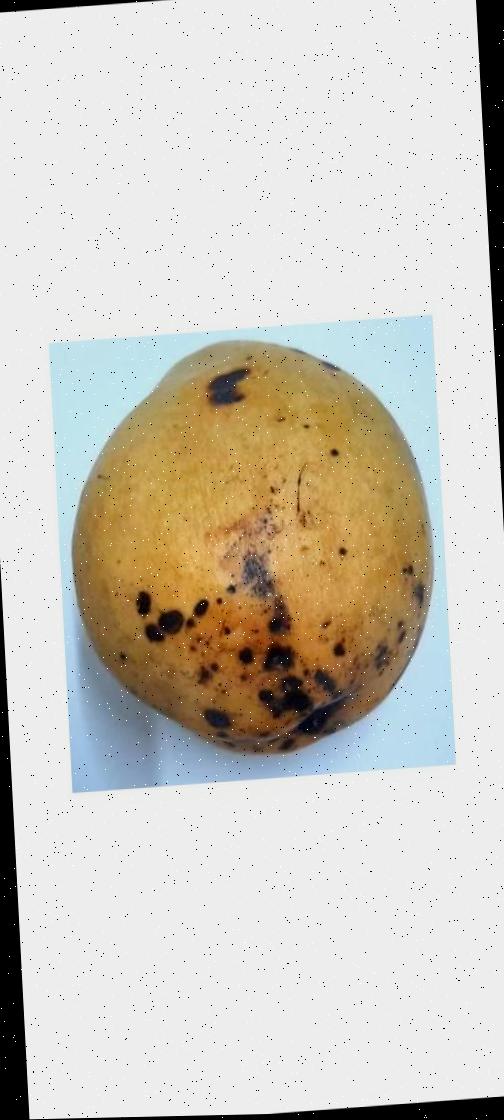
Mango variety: Bari-11